Shadow Health

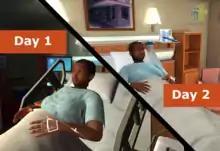
Nursing students care for Digital Standardized Patients within each Digital Clinical Experience

Shadow Health is an educational software developer of learning environments termed "Digital Clinical Experiences™" (DCEs).